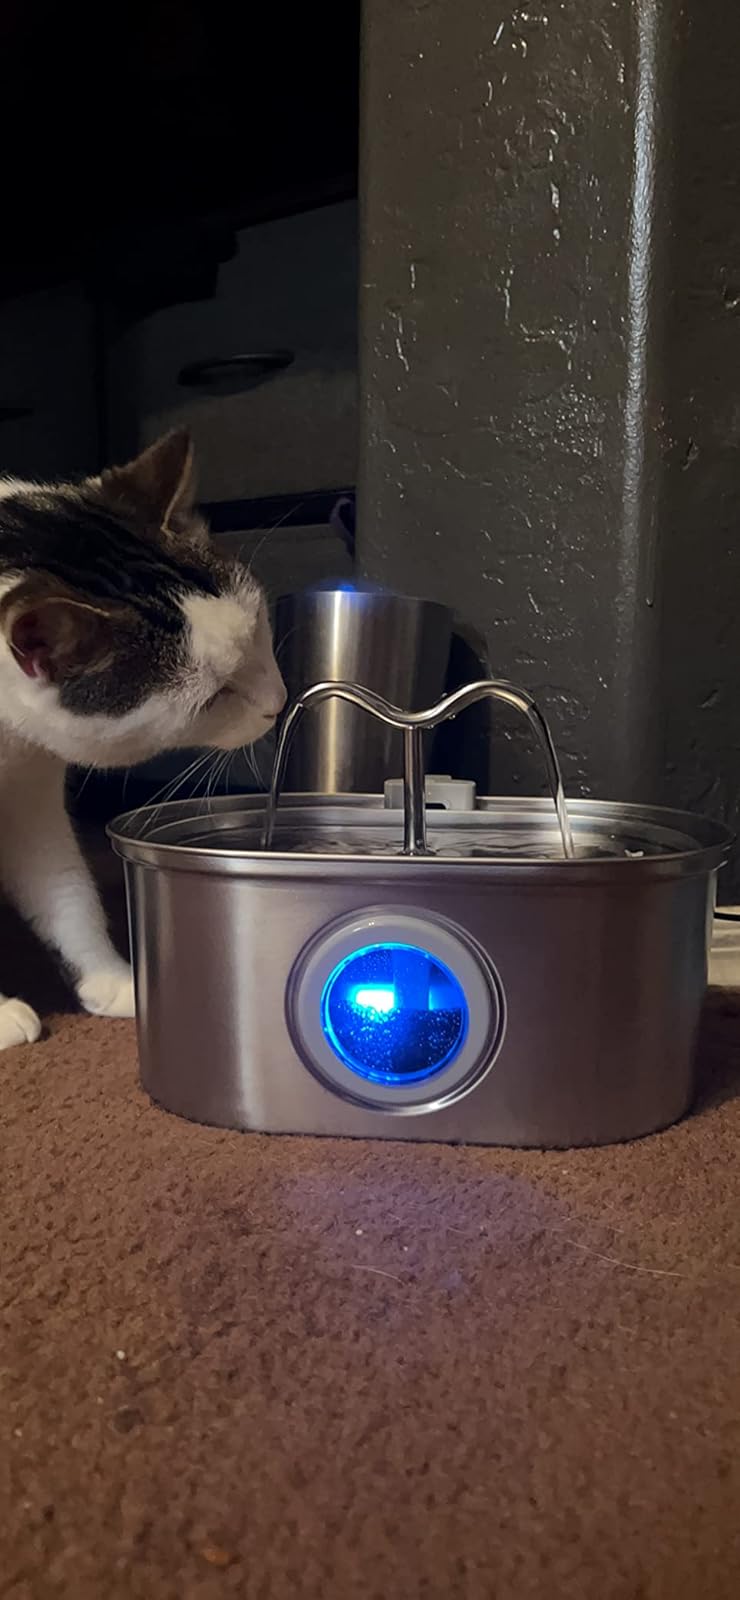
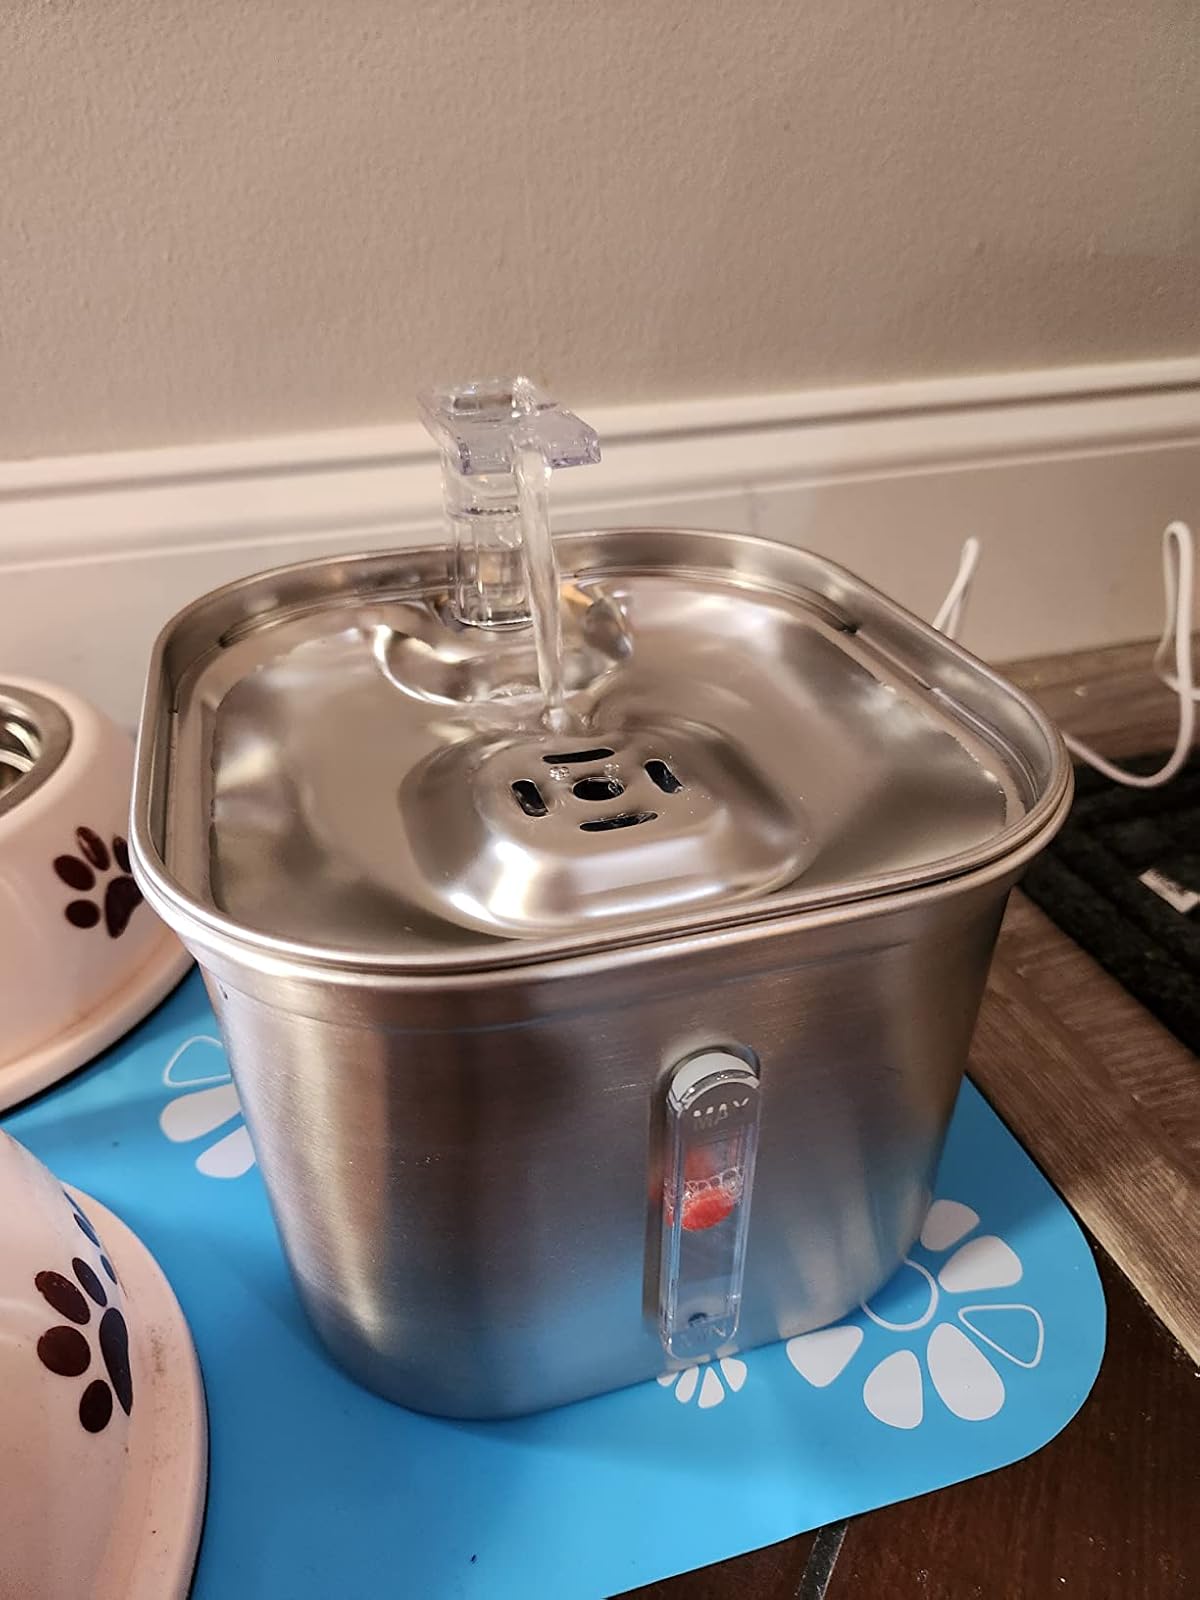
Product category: items_bowl
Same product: no